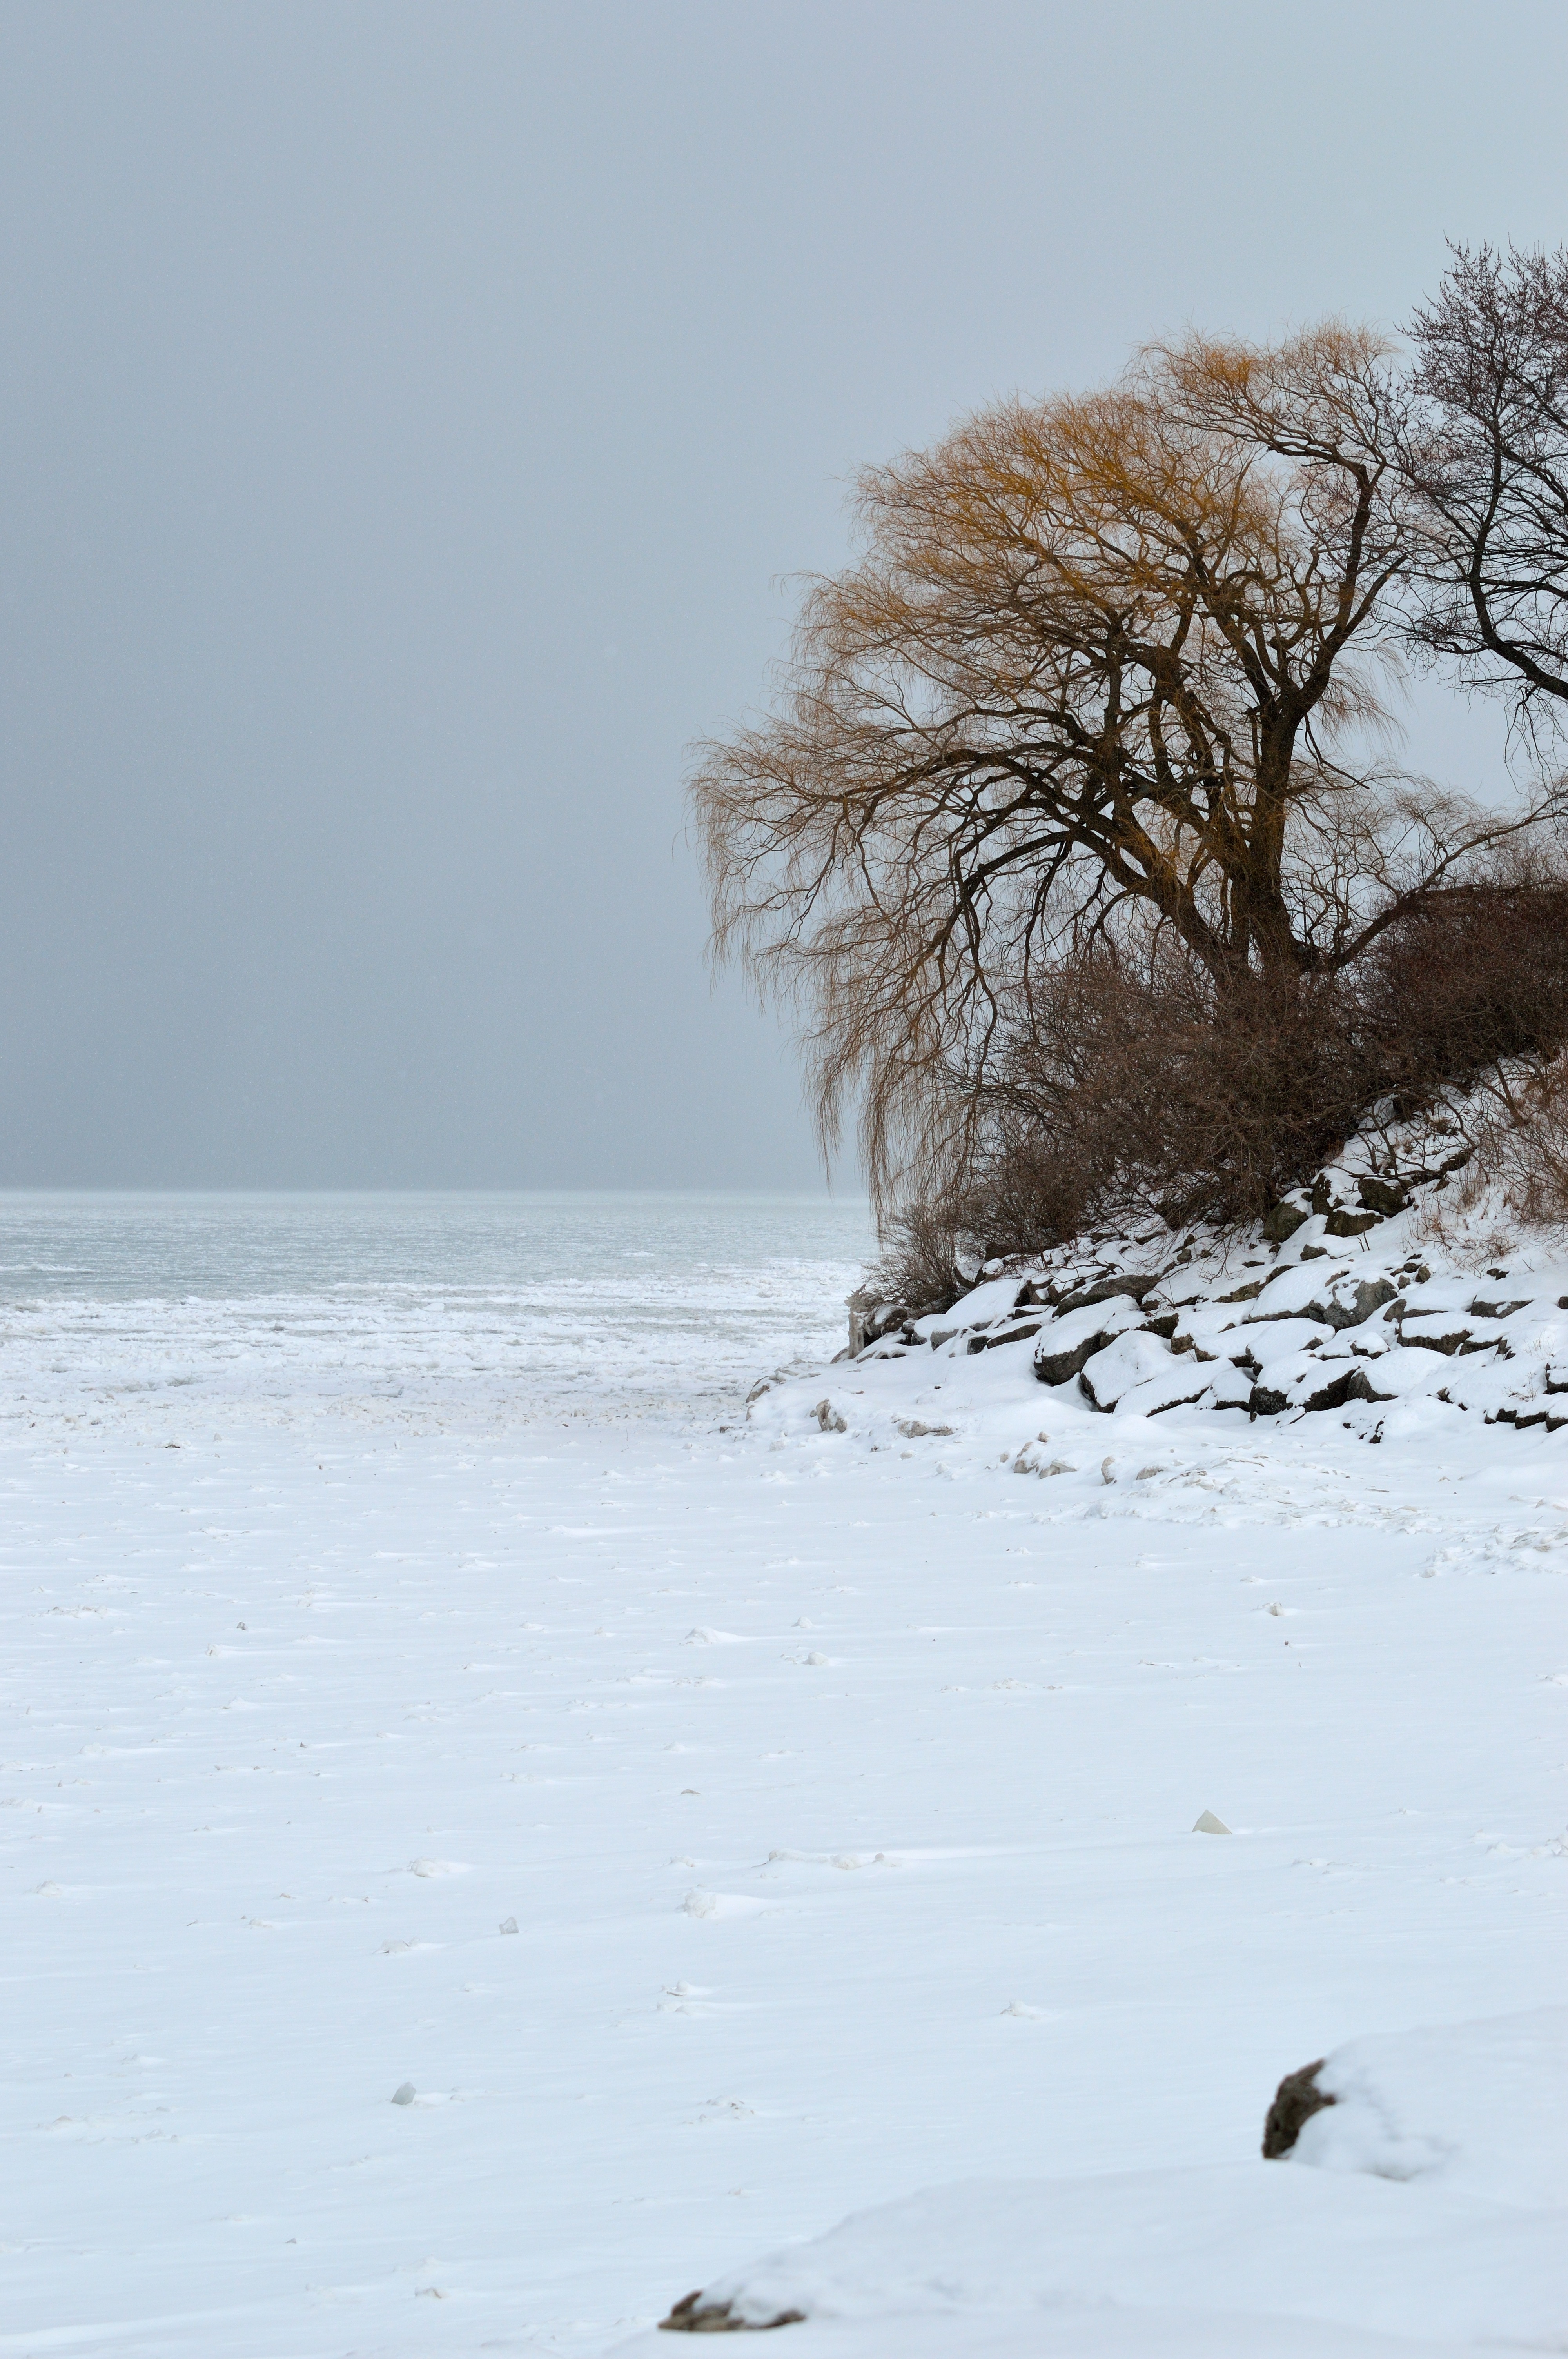
landscape, sea, tree, water, nature, ocean, branch, snow, winter, sunlight, morning, shore, wave, lake, frost, ice, weather, frozen, season, freezing, atmospheric phenomenon, winter shore